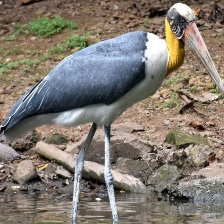
Species: LESSER ADJUTANT
Scientific name: LEPTOPTILOS JAVANICUS
ImageNet parent category: white_stork